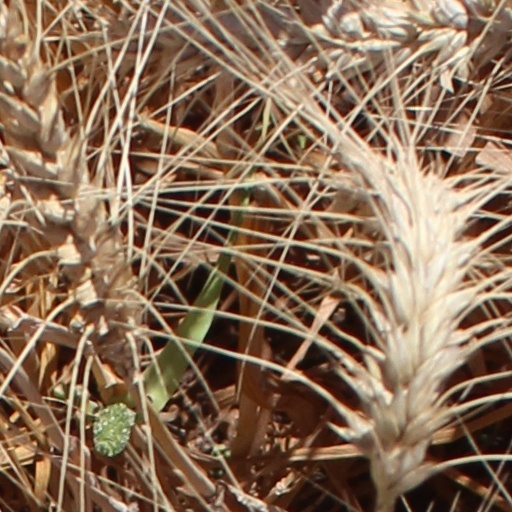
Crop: wheat